Common walkingstick

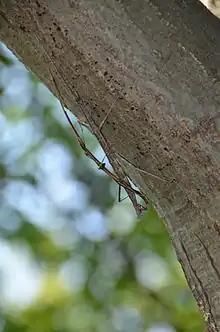
A pair of mating "D. femorata" in the Hudson Highlands region of New York

The common walkingstick is a slender, elongated insect that camouflages itself by resembling a twig. The sexes differ, with the male usually being brown and about in length while the female is greenish-brown, and rather larger at . There are three pairs of legs, but at rest, the front pair is extended forward beside the antennae, forming an extension of the twig-like effect. Neither sex has wings, the antennae are two thirds of the length of the body, and each of the cerci (paired appendages at the tip of the abdomen) has a single segment.